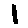
Label: 1